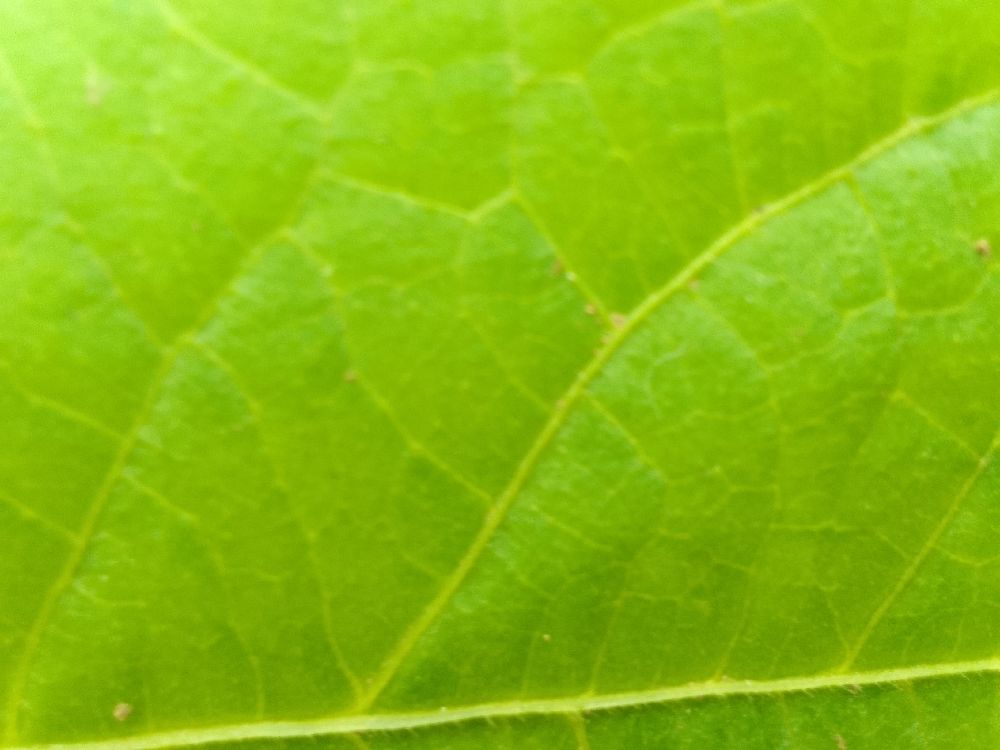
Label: healthy